Maria Kolenkina

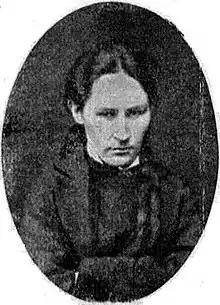
Maria Kolenkina

Maria (Masha) Alexandrovna Kolenkina (1850 – 31 Oct 1926) was a Russian socialist revolutionary from a merchant family in Temryuk, a small town on the Sea of Azov. While studying to be a midwife in Kiev in the early 1870s, she became part of the populist movement in Russia. She went "to the people" in 1874 to propagandise and later belonged to Bakunist socialists known as the Southern Rebels (Iuzhnye Buntari) in Kiev. She was subsequently associated with the Land and Liberty movement in Saint Petersburg.